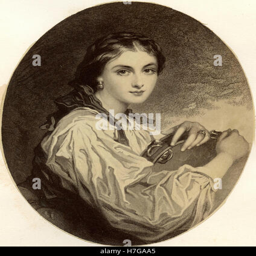
woman with a box , painting